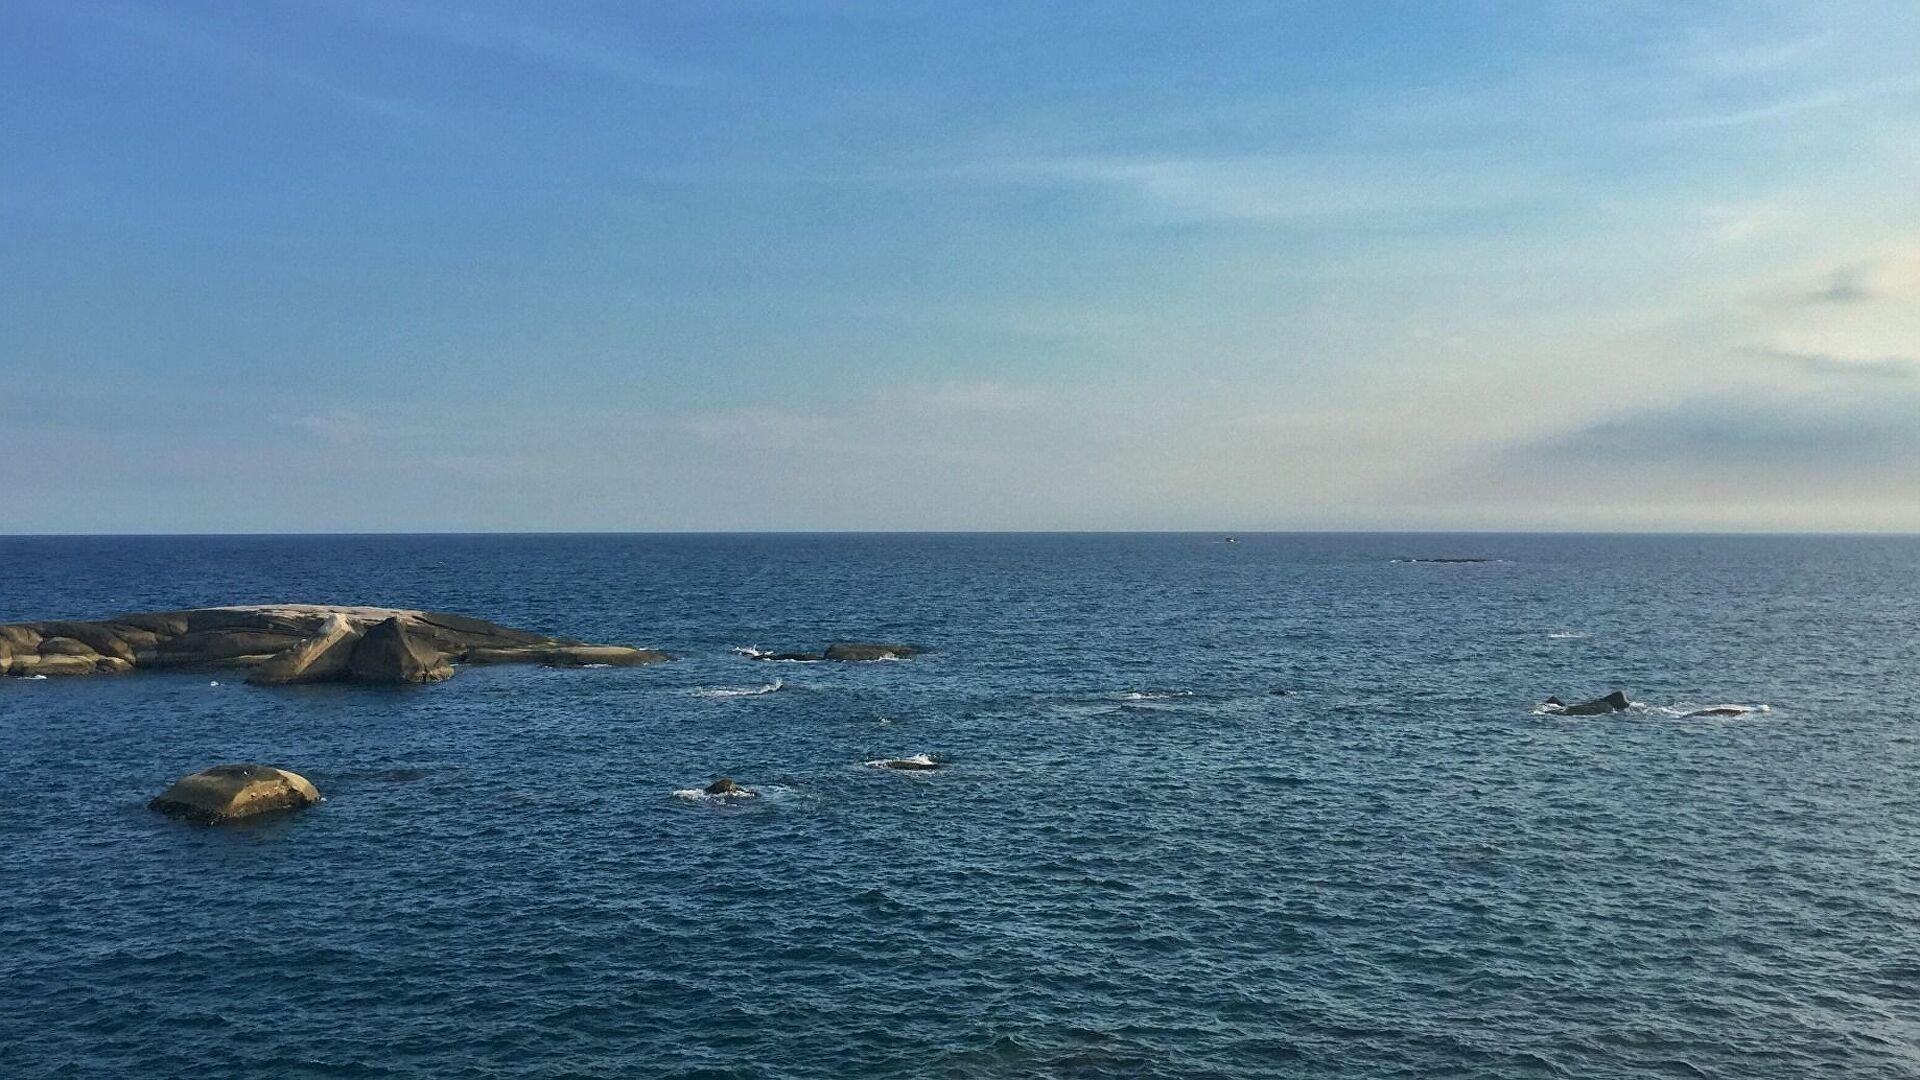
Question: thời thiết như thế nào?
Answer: trời xanh, ít mấy